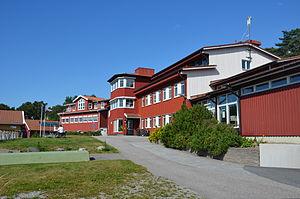
Le centre Sven Lovén pour les sciences marines est un centre d'étude de la biologie marine au sein de l'université de Göteborg. Il fut fondé en 2008 par le rapprochement de la station de recherche marine de Kristineberg et du laboratoire de biologie marine de Tjärnö. Le centre est nommé d'après Sven Lovén, un des pionniers de la biologie marine en Suède.